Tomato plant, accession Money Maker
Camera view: tilt-top (135 deg); turntable rotation: 210 degrees
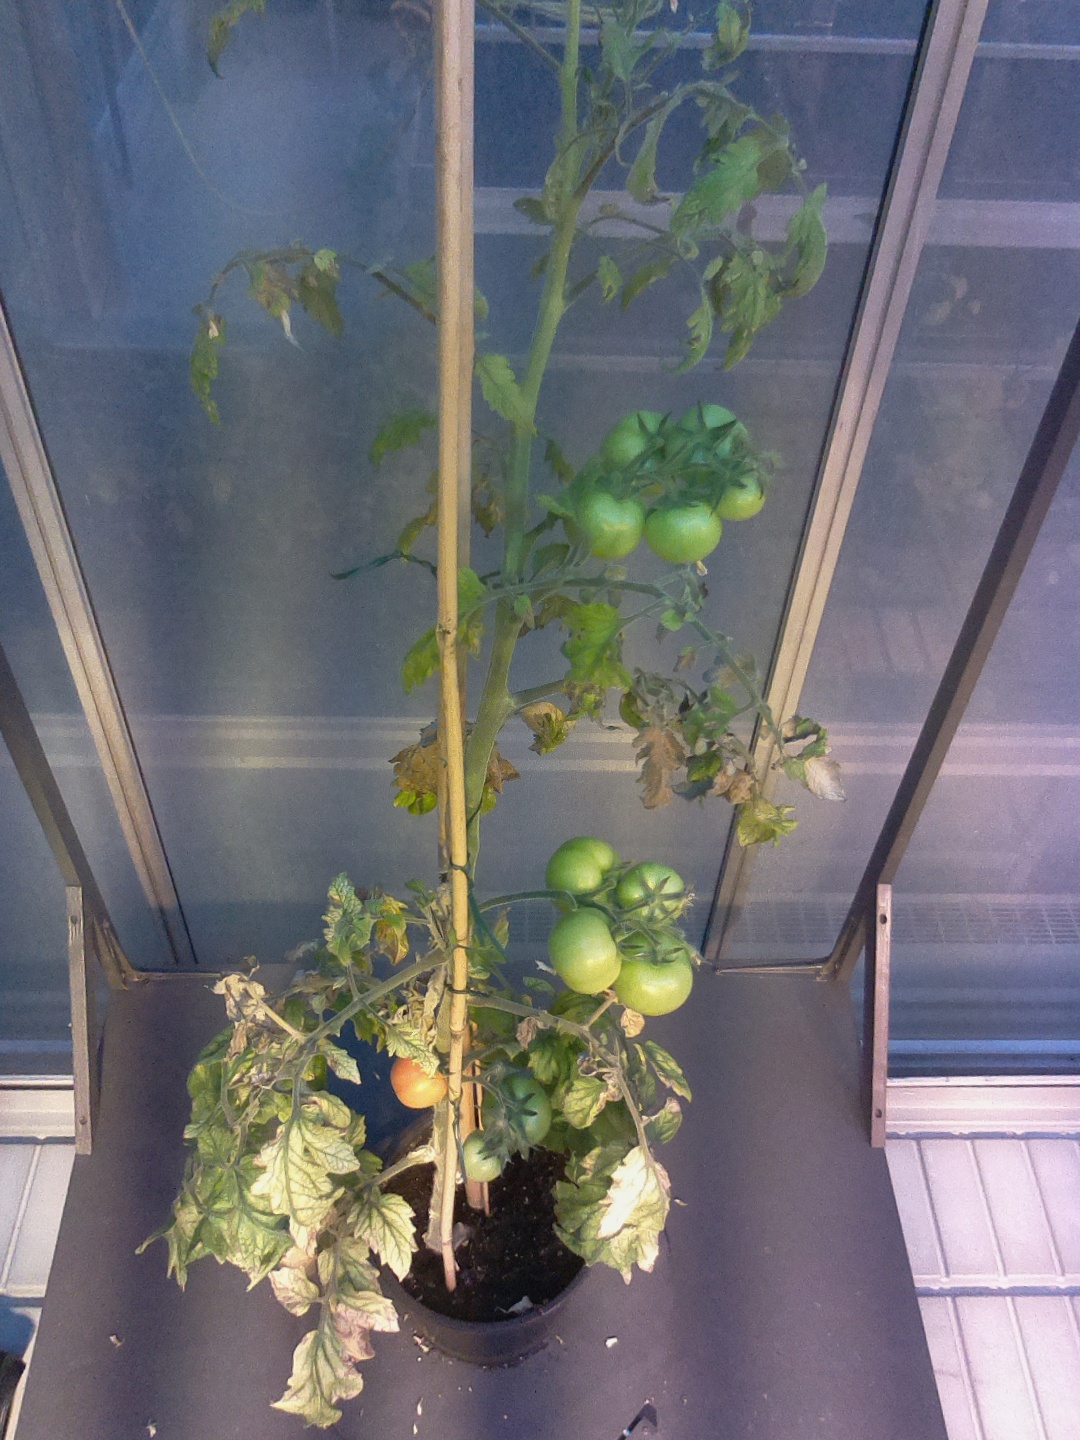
BBCH growth stage 80: fruits start showing typical ripe color (orange -> red)